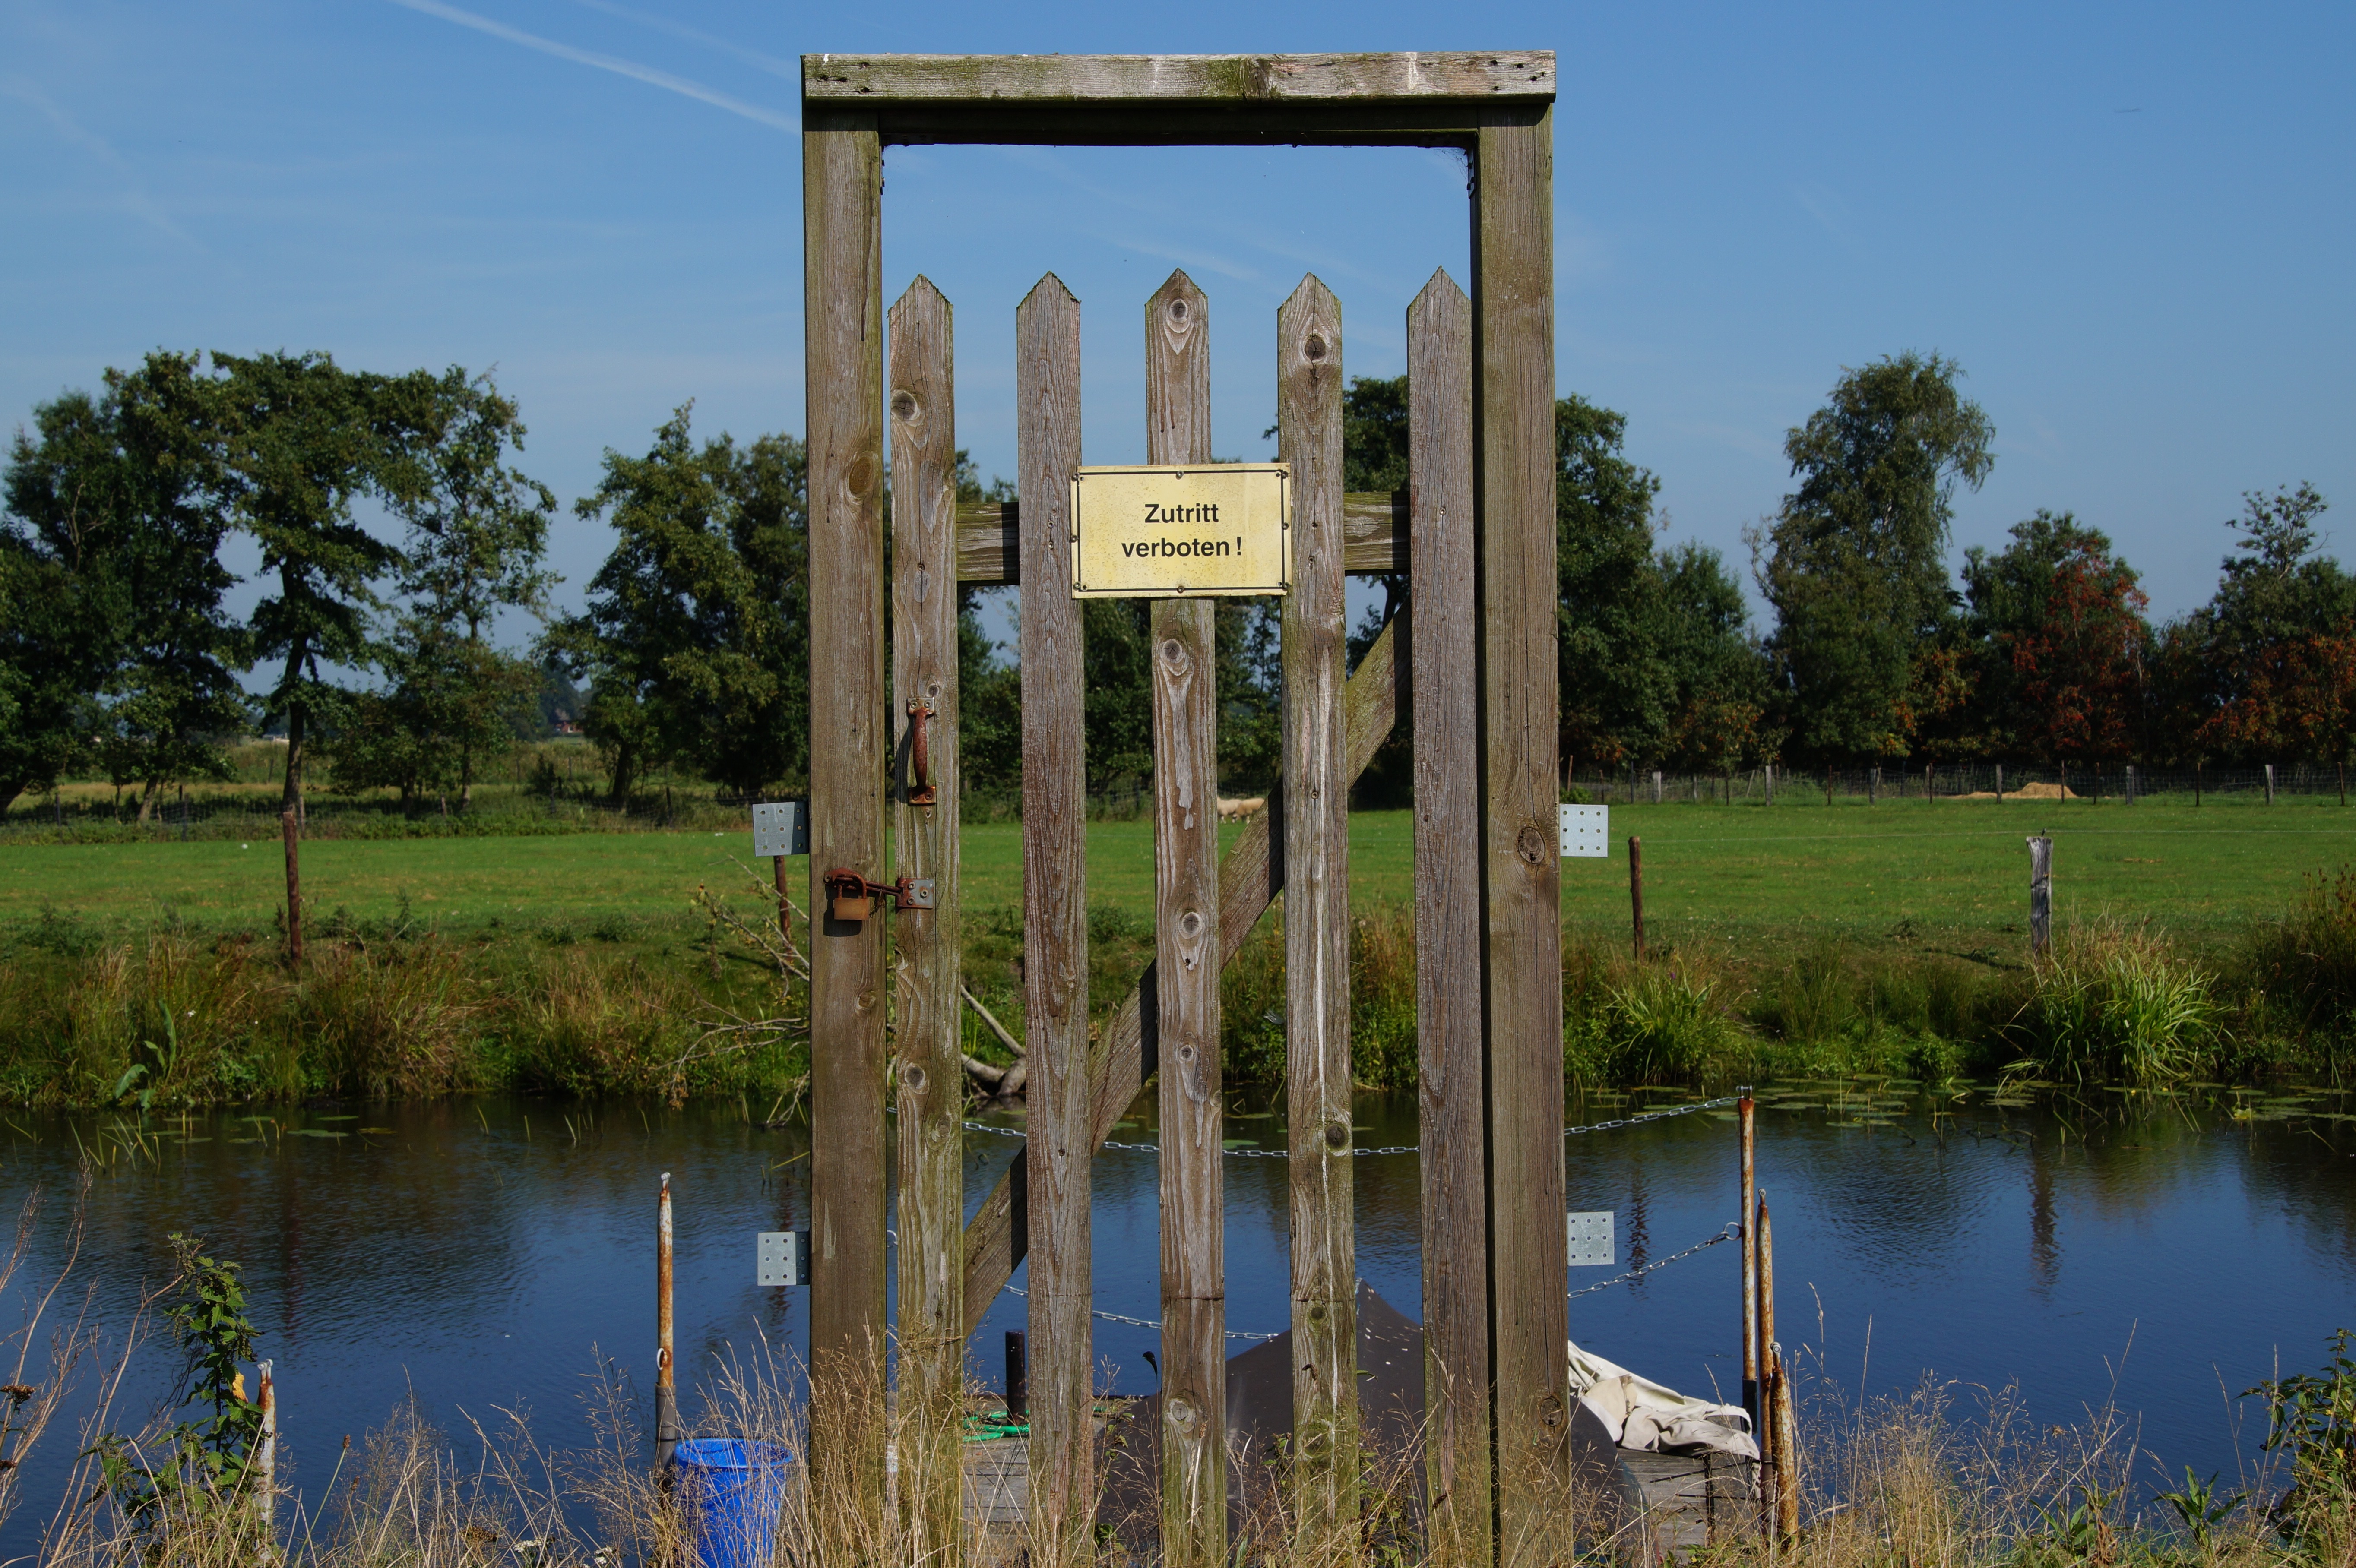
landscape, tree, water, grass, sky, reflection, door, security, waterway, wetland, input, input range, outdoor structure